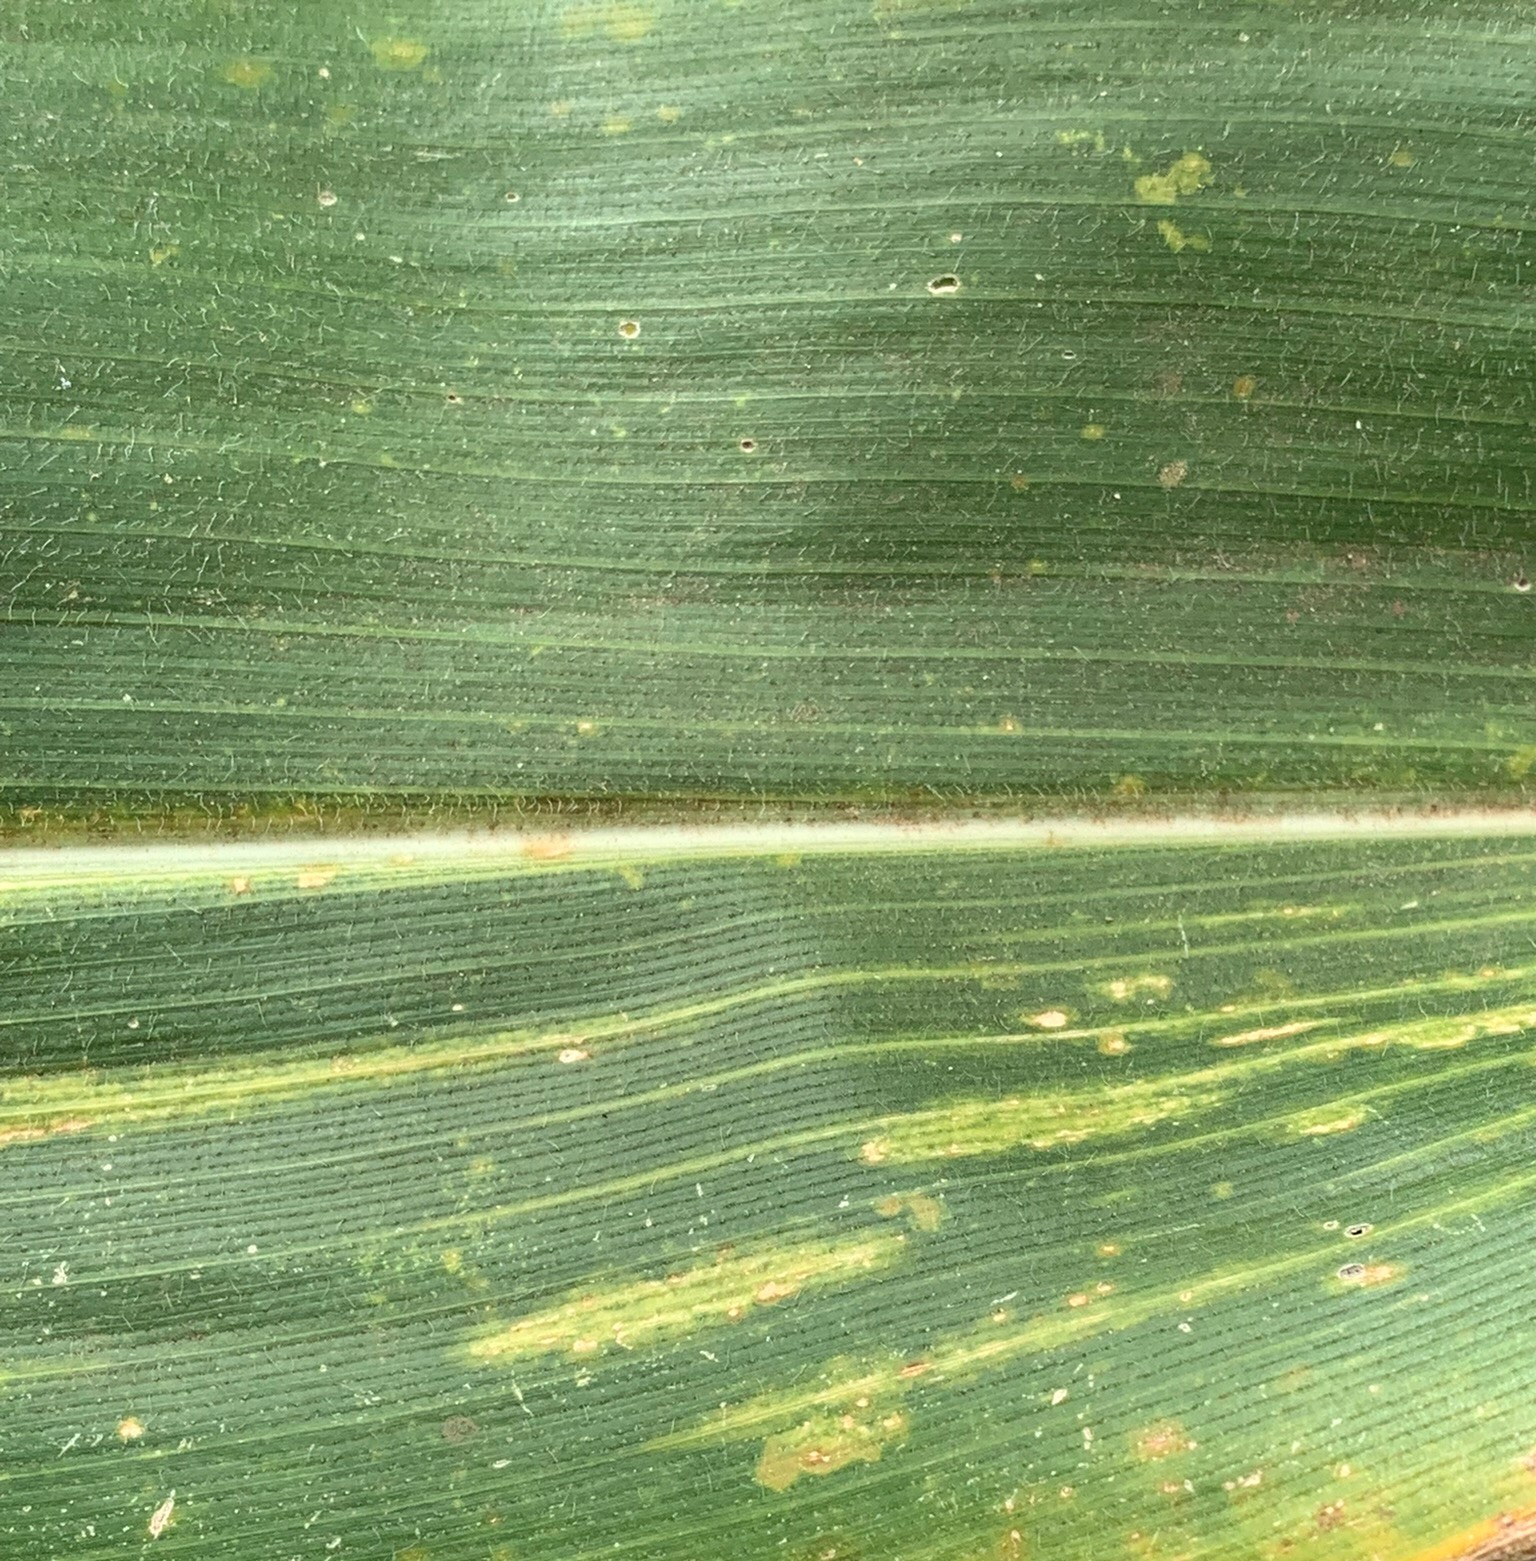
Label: MLN